François Buloz

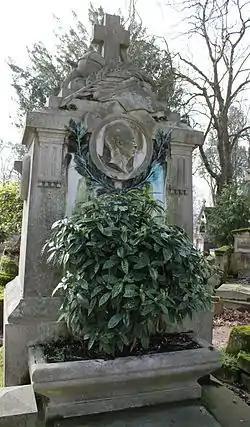
tomb of François Buloz, Père-Lachaise Cemetery, Paris

François Buloz (20 September 1803 – 12 January 1877) was a French "littérateur", magazine editor, and theater administrator.